Robert Molle

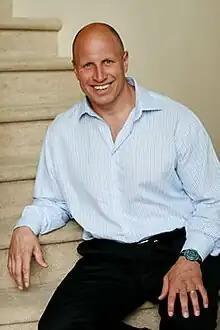
Molle in 2011

Robert Molle (born September 23, 1962) is a Canadian former Olympic freestyle wrestler and professional Canadian Football League (CFL) player.